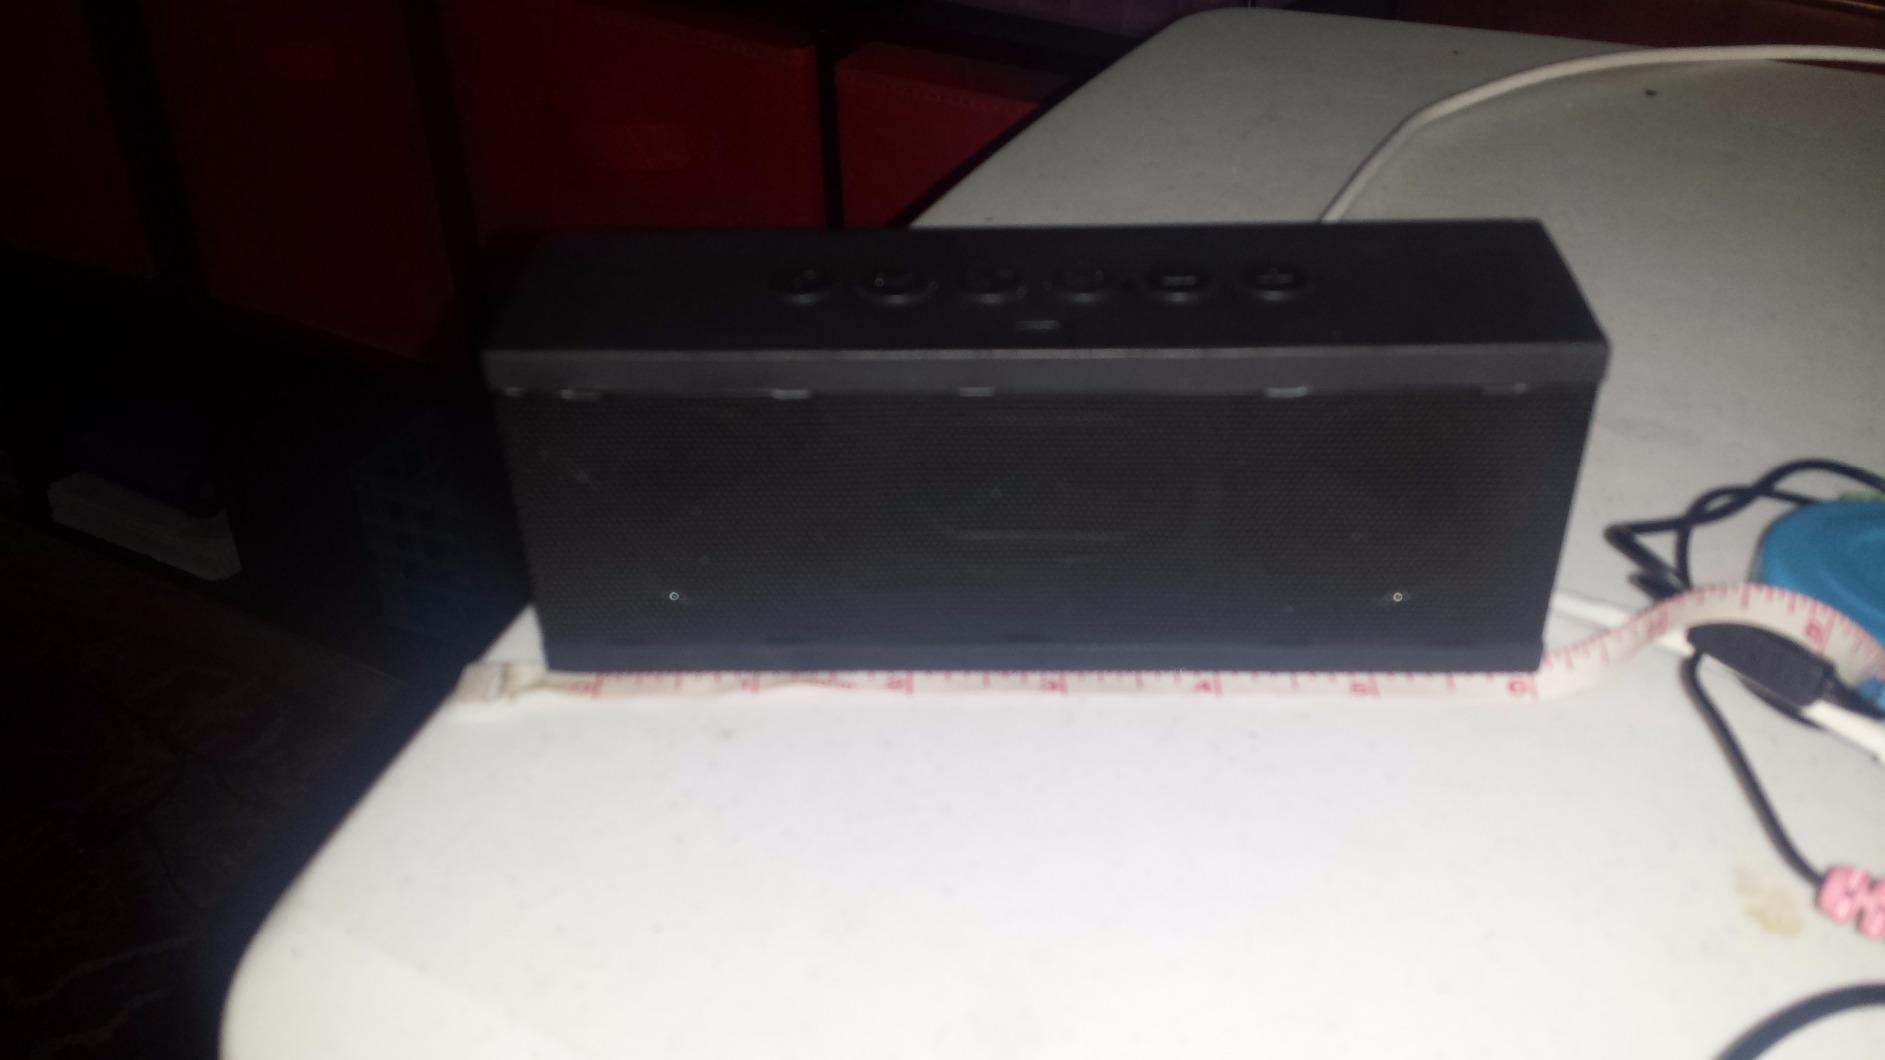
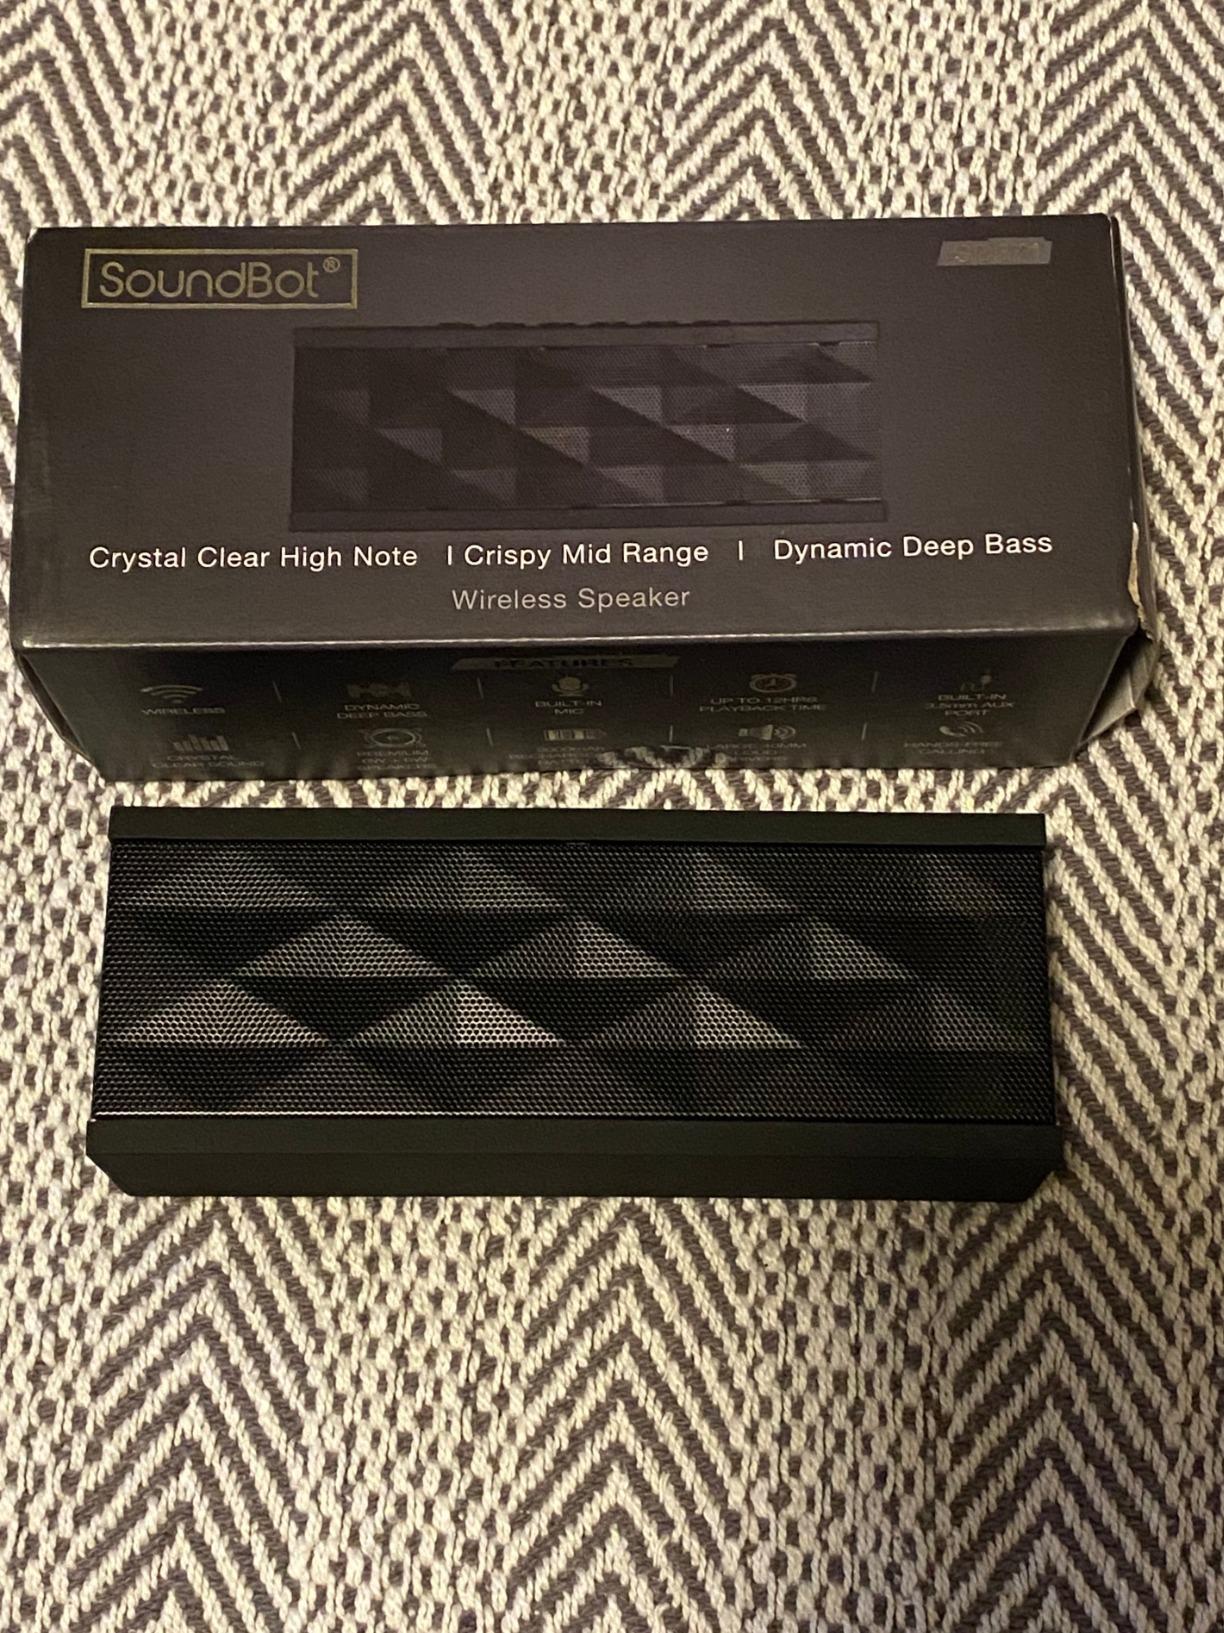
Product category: speaker
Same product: yes